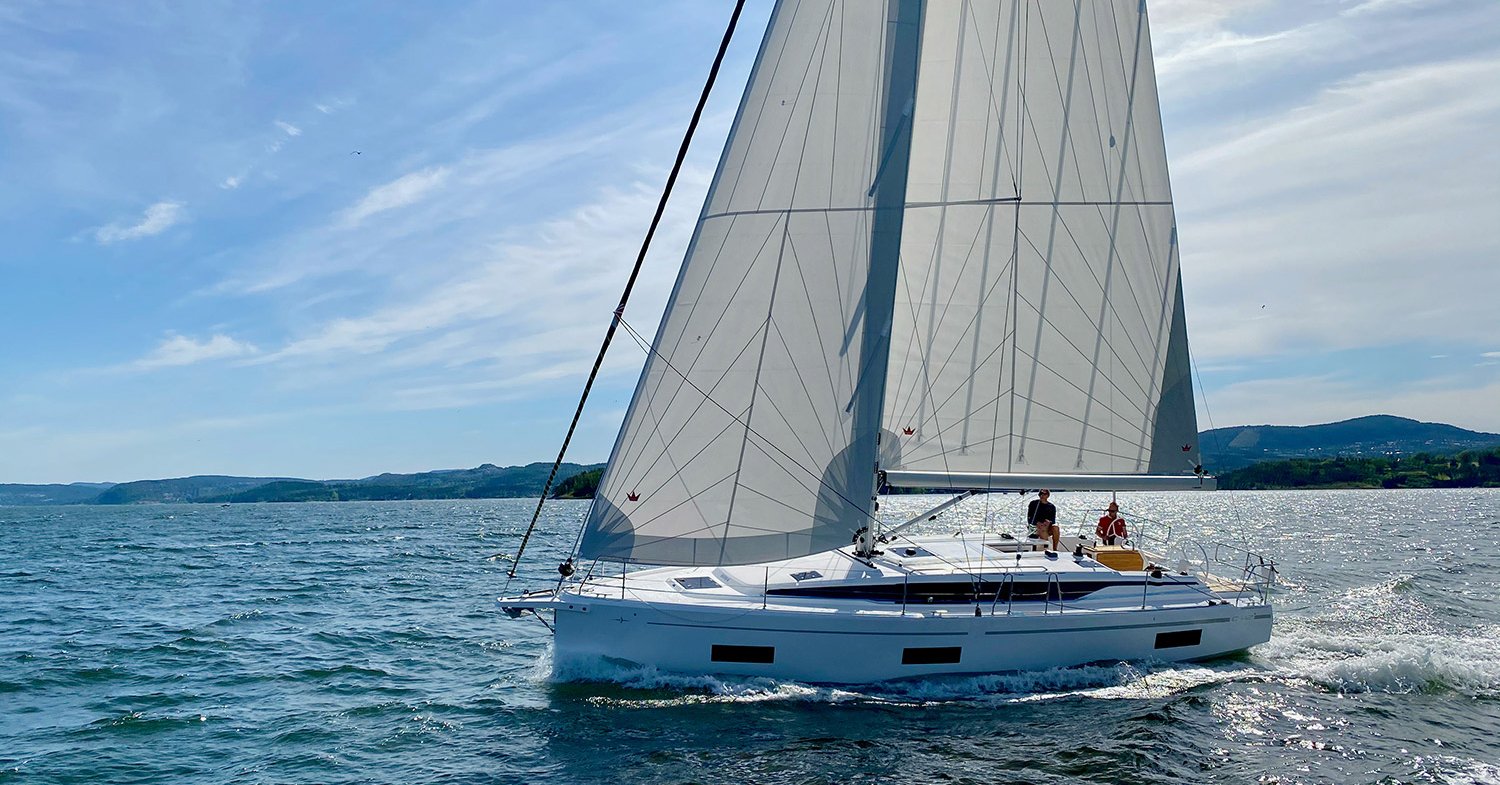
Vehicle type: Ships